Artificial reef

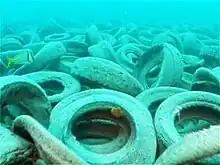
Tires constituting Osborne Reef (2007)

Some types of artificial reefs, such as surfing reefs, do not have ecosystem enhancement as a major goal. Hoppy's Reef was an early but unsuccessful attempt to create a surfing reef, off Hermosa Beach, California (1971). Artificial surfing reefs have been created at